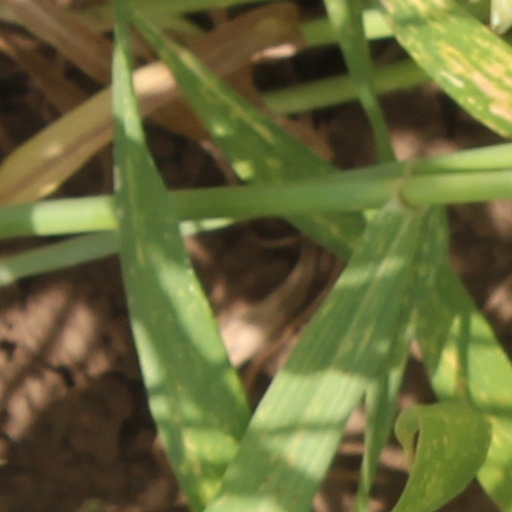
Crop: wheat